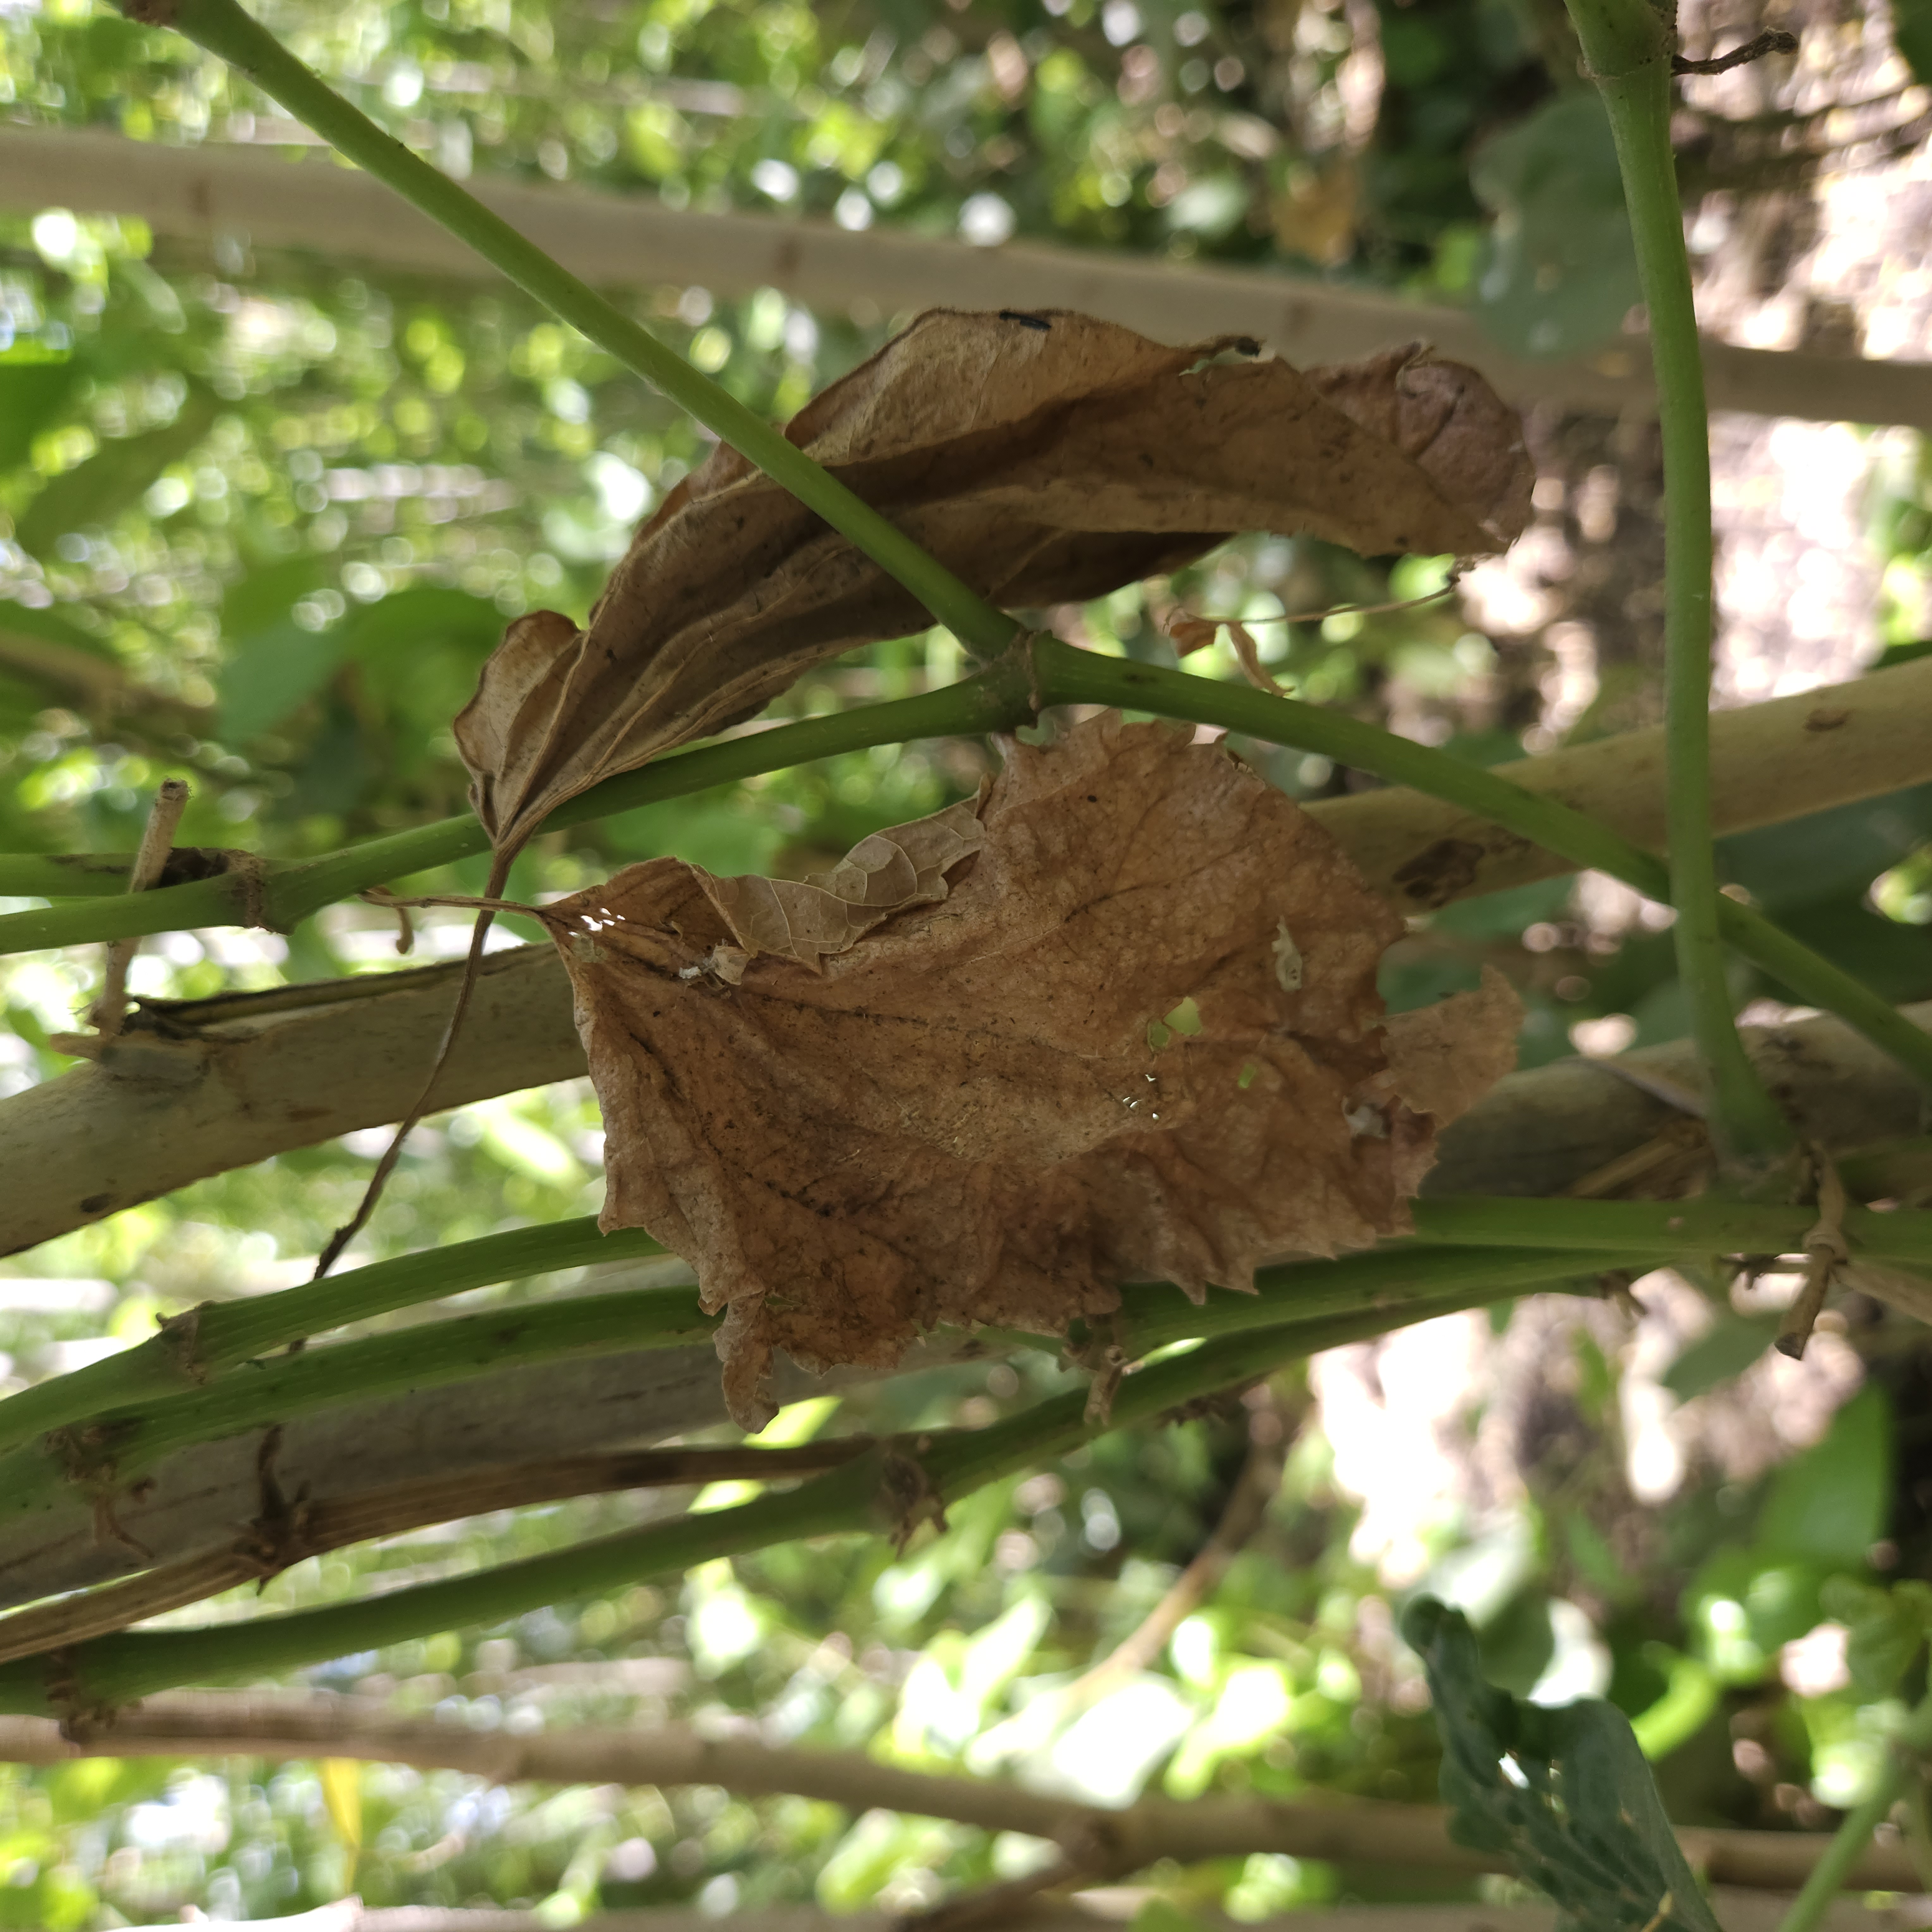
Label: Dried